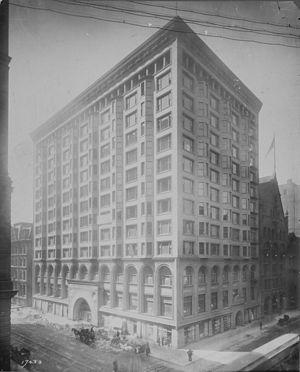
Le Chicago Stock Exchange est une Bourse des valeurs américaine située à Chicago, dans l' Illinois. Fondée le 21 mars 1882, elle opère sous la surveillance de la Commission des opérations de bourse américaine et a son siège au 440 rue LaSalle.